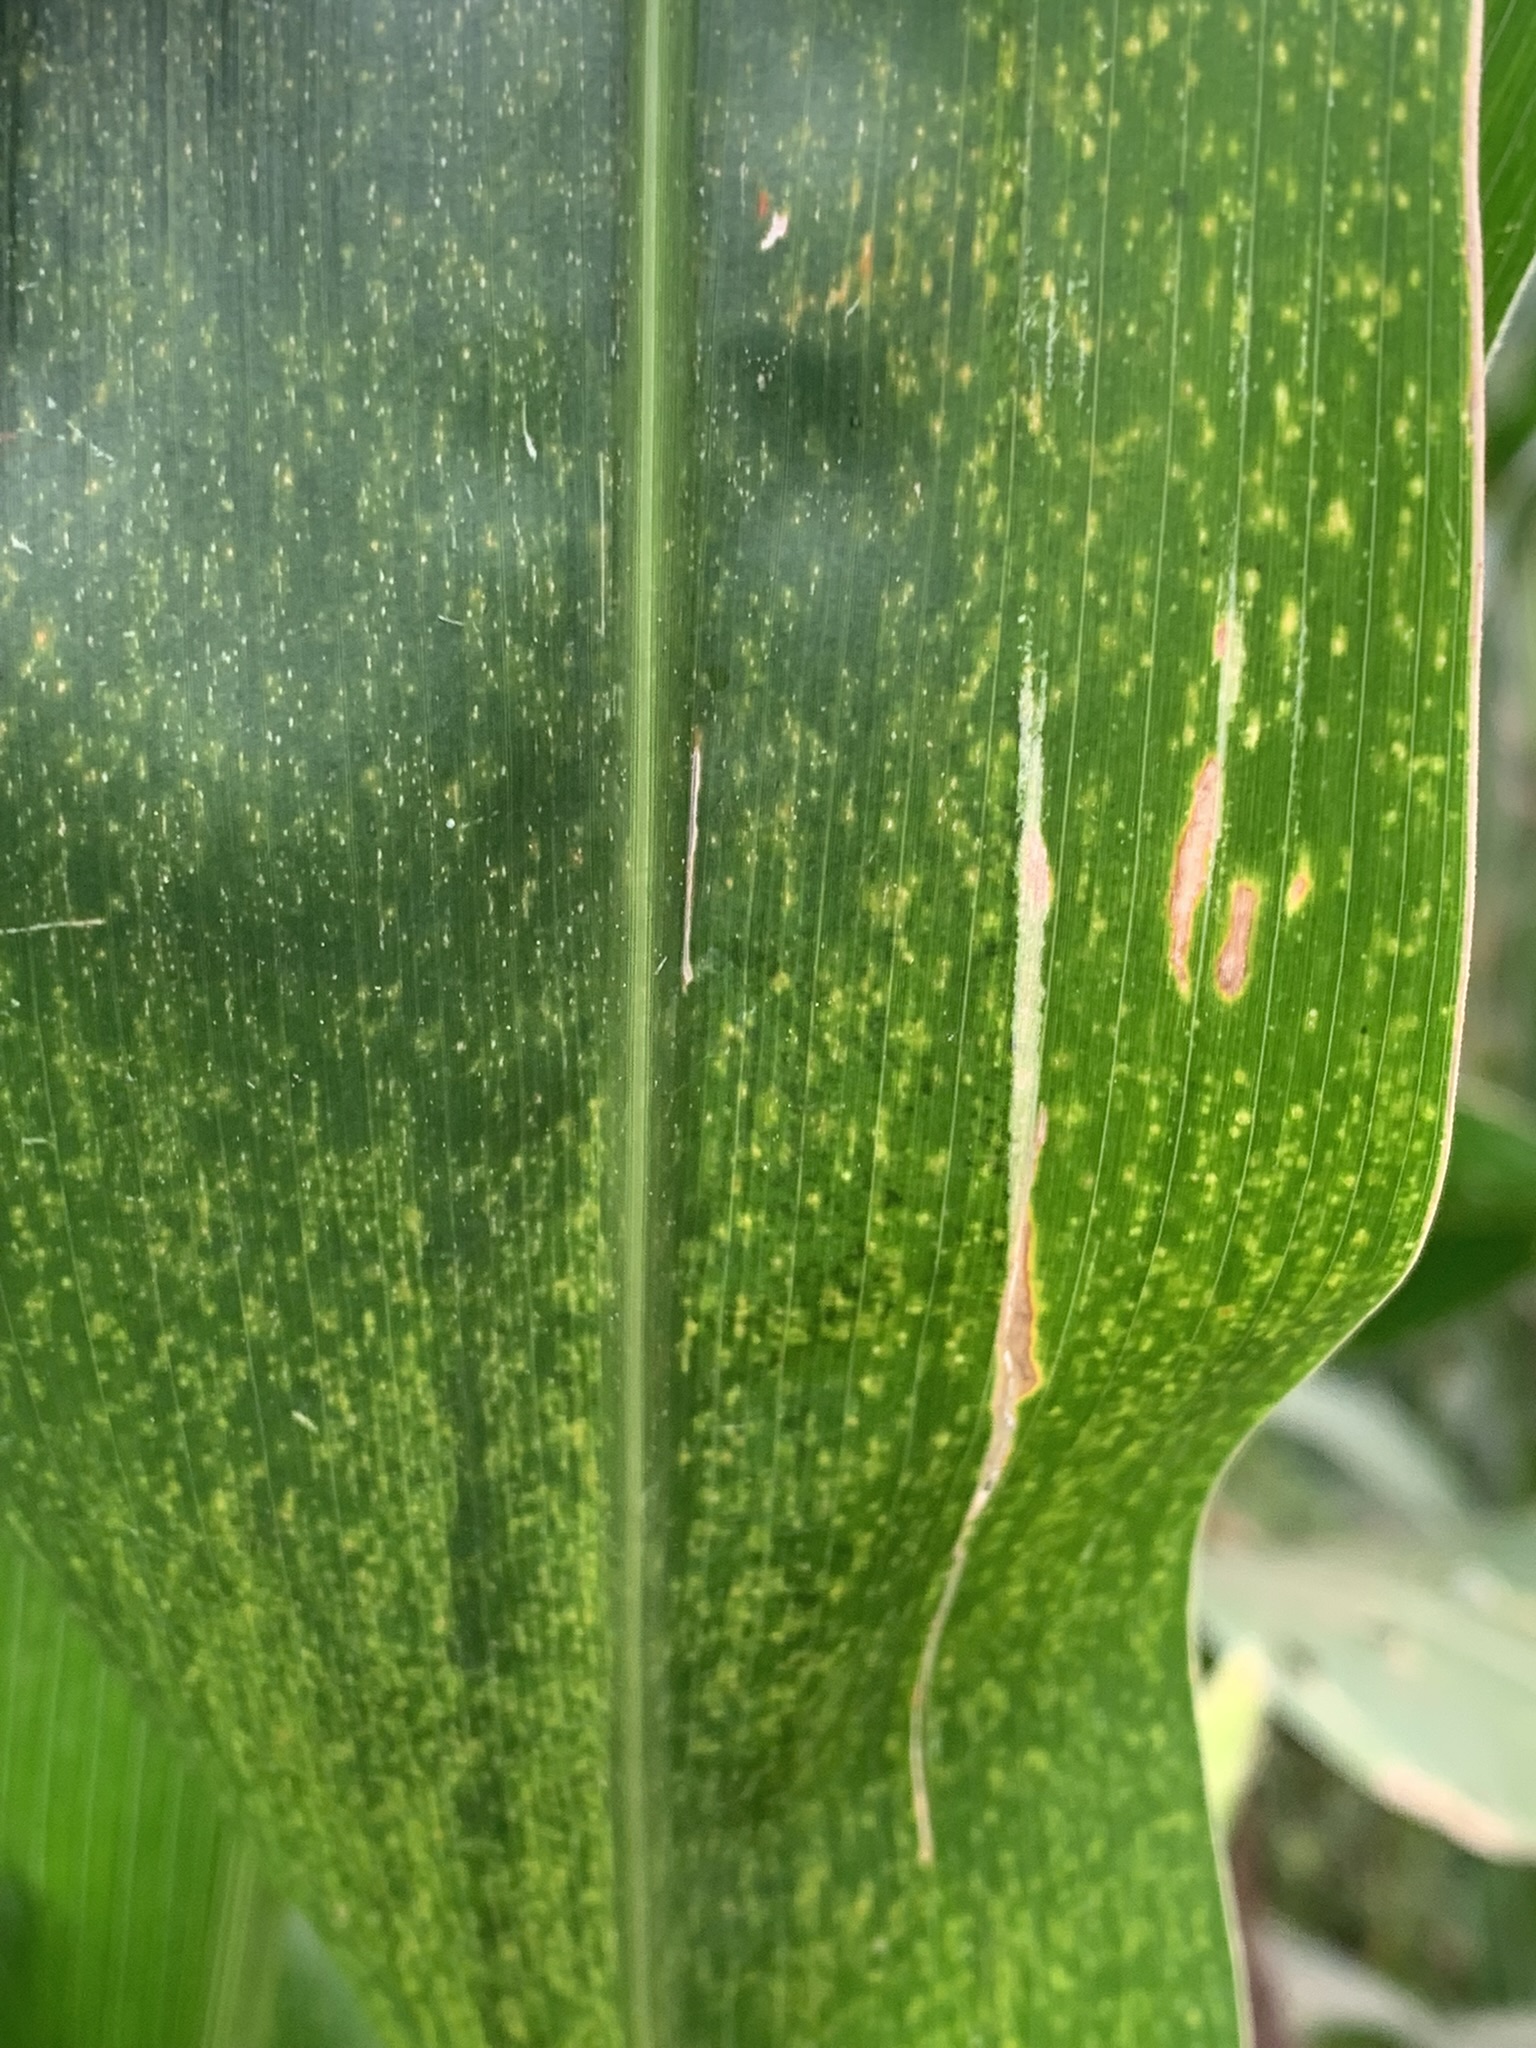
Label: MLN